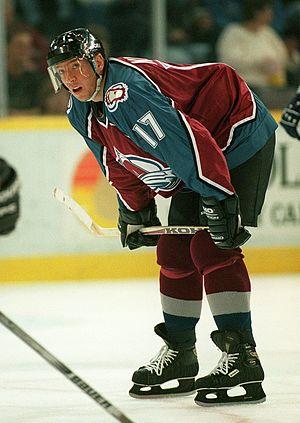
Jari Pekka Kurri est un joueur finlandais de hockey sur glace qui évoluait au poste d'attaquant. Il est considéré comme le joueur finlandais le plus talentueux à avoir jamais évolué dans la Ligue nationale de hockey et également l'un des plus grands Européens à y avoir joué.